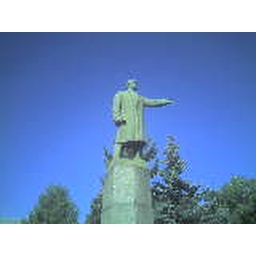
The monument to V.I. Lenin in front of the building of the town Court